Vejrhanen

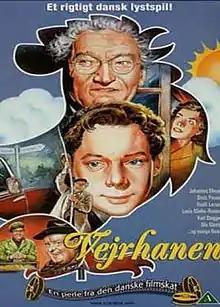
Film poster

Vejrhanen (English: The weathercock) is a 1952 Danish family film directed by Lau Lauritzen Jr.